Golden Raspberry (manga)

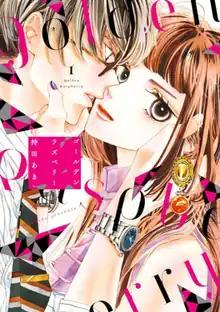
First volume cover

is a Japanese manga series written and illustrated by . It has been serialized in Shodensha's manga magazine "Feel Young" since July 2020.